A Royal Affair

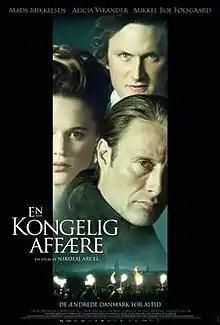
Film poster

A Royal Affair is a 2012 drama film directed by Nikolaj Arcel, starring Mads Mikkelsen, Alicia Vikander and Mikkel Følsgaard. The story is set in the 18th century, at the court of the mentally ill King Christian VII of Denmark, and focuses on the romance between his wife, Caroline Matilda of Great Britain, and the royal physician Johann Friedrich Struensee.